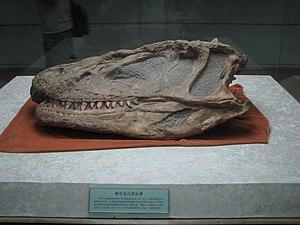
La formation de Dashanpu est une formation géologique chinoise d'âge Jurassique moyen, soit il y a entre 174,1 ± 1,0 et 163,5 ± 1,0 Ma. Cette formation est célèbre pour les fossiles qu'elle renferme et, en particulier, ses dinosaures.